Brian Meyer (baseball)

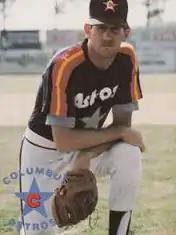
Meyer in 1988

Brian Scott Meyer (born January 29, 1963) is an American former Major League Baseball (MLB) pitcher who played for the Houston Astros from to .